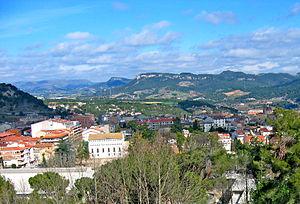
Capellades est une commune de la province de Barcelone, en Catalogne, en Espagne, de la comarque d'Anoia